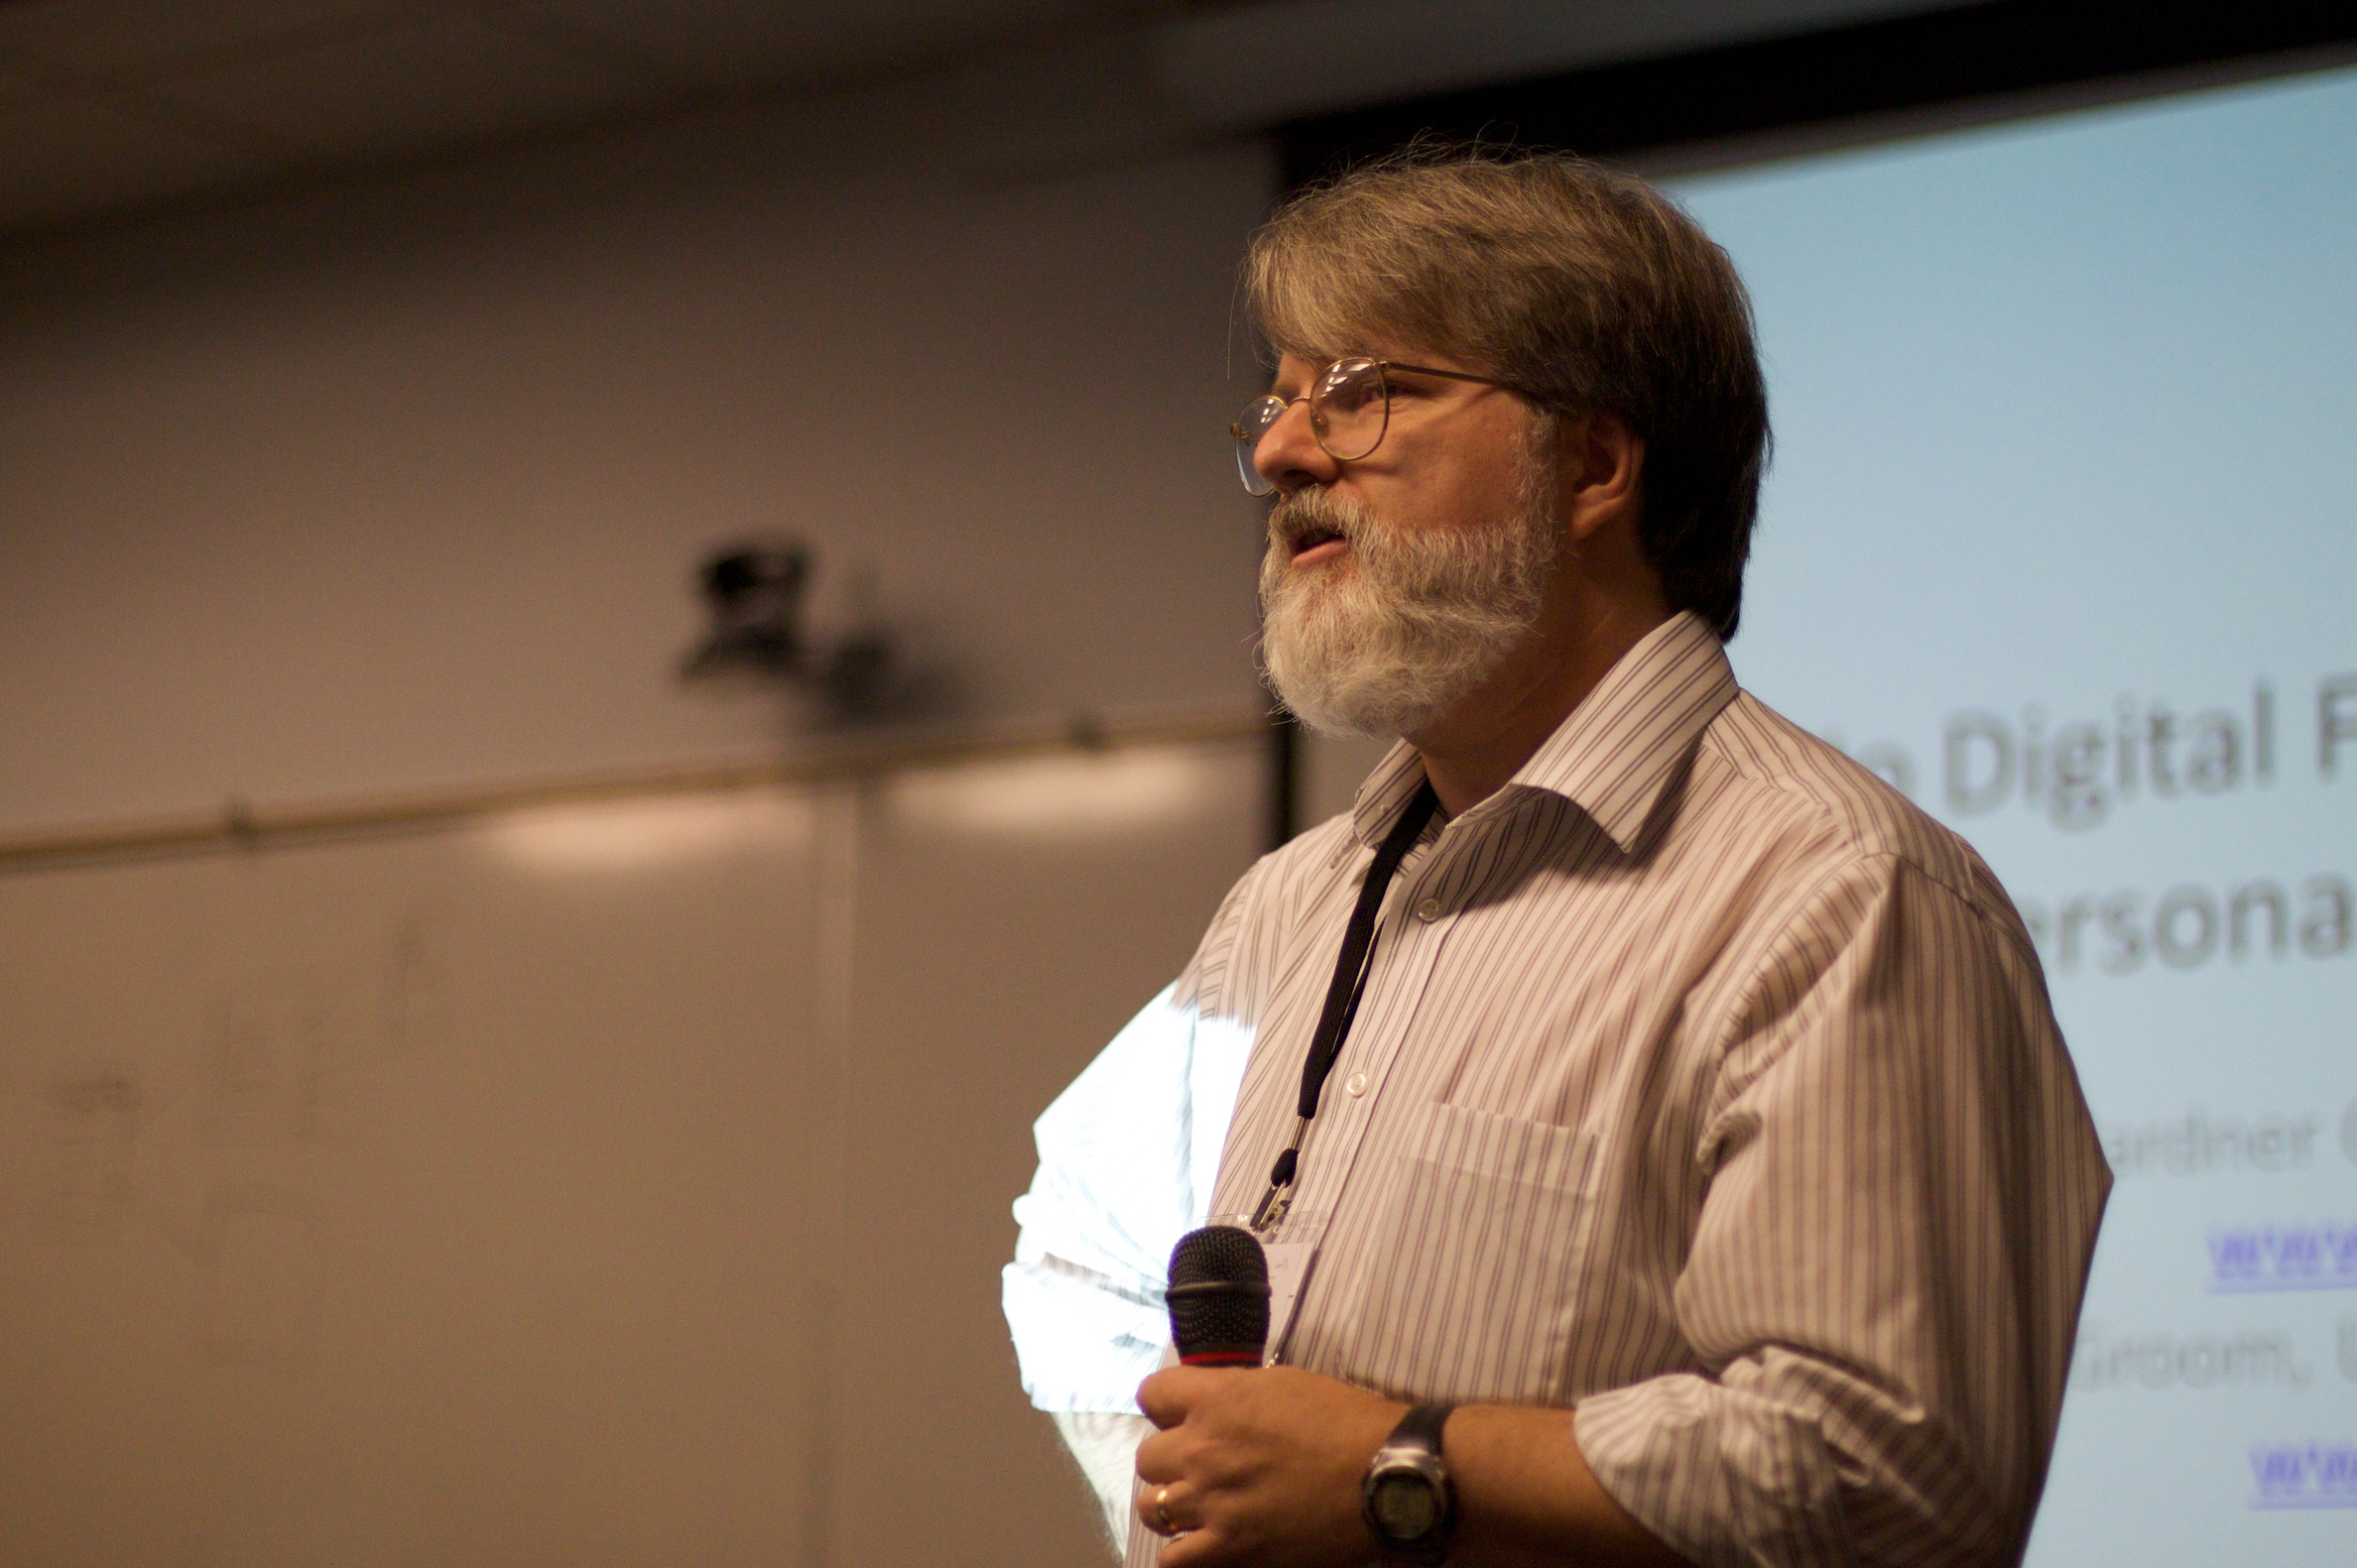
person, vancouver, conversation, lecture, opened09